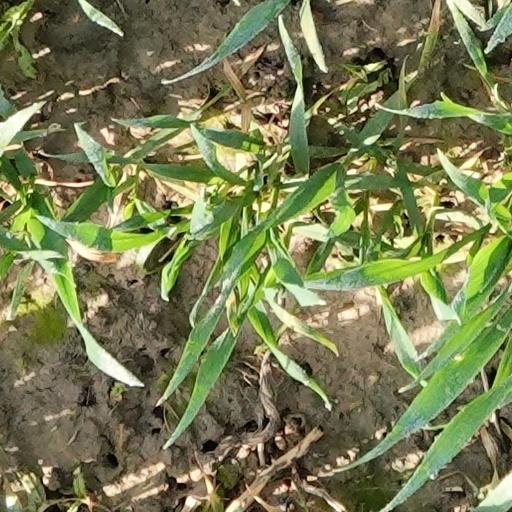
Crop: wheat